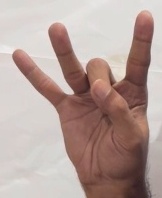
ASL sign: 8